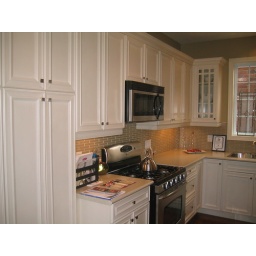
Definitely not white cupboards. Microwave over stove is nice, however.